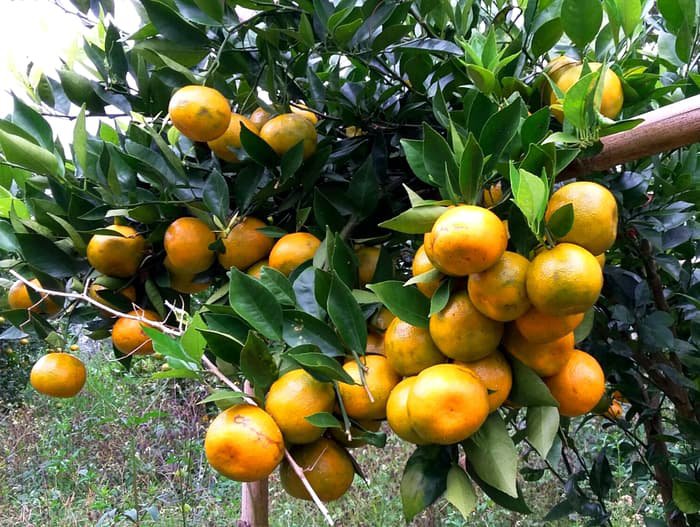
Label: Orange